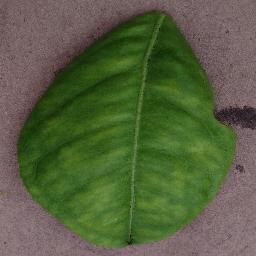
Label: Orange___Haunglongbing_(Citrus_greening)